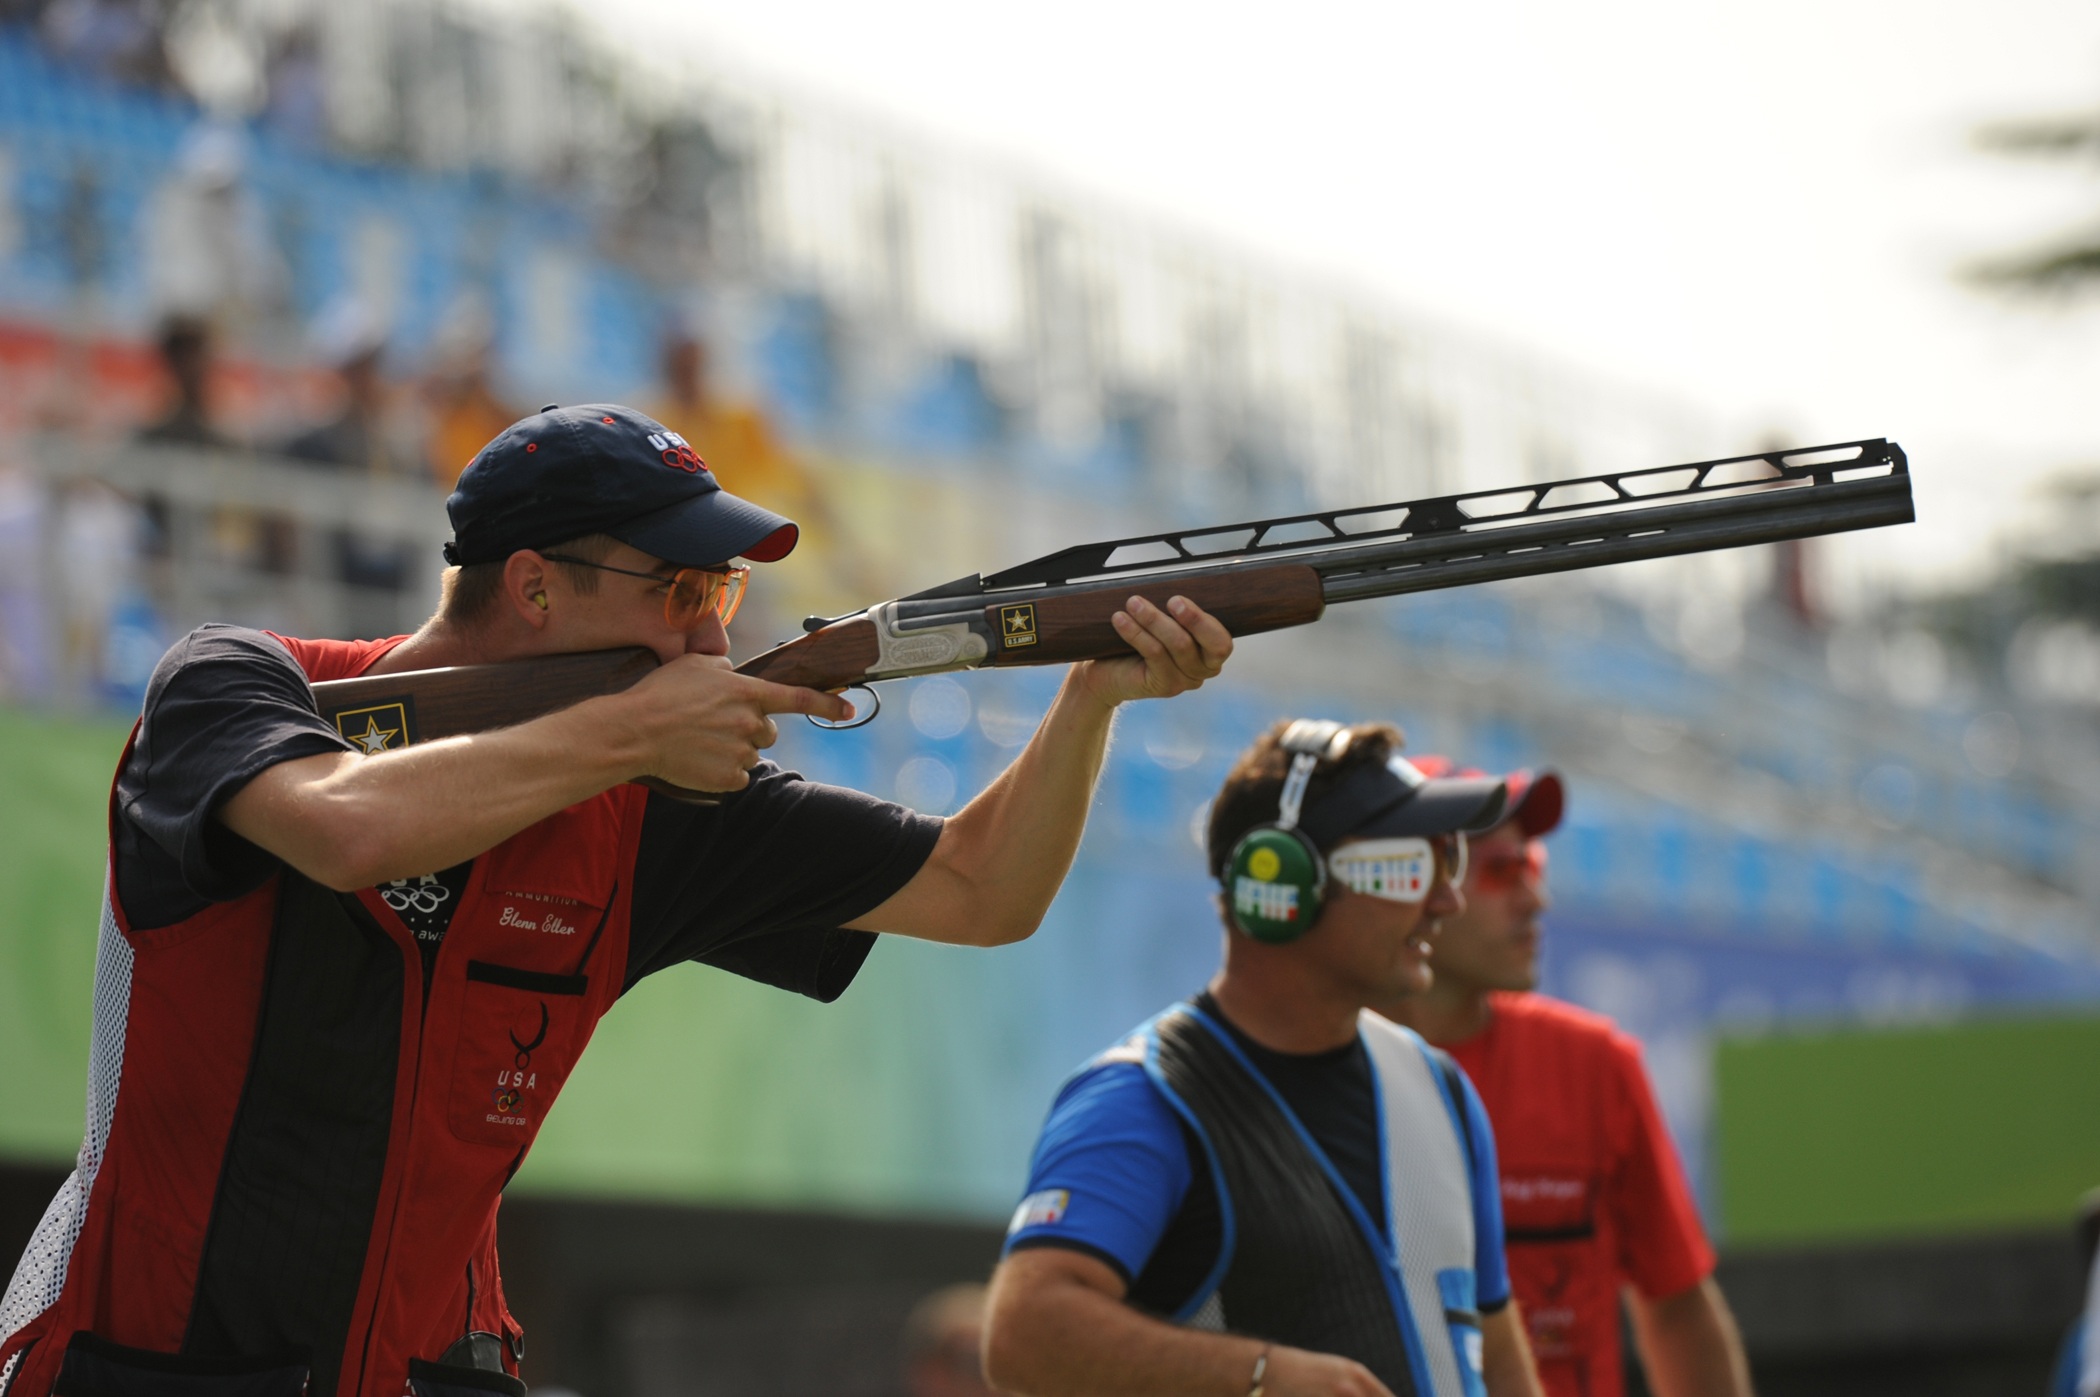
sport, male, recreation, olympics, competition, shooting, sports, gun, shoot, rifle, games, medals, target, aim, trap, shooter, aiming, accuracy, firearm, cross country skiing, outdoor recreation, individual sports, shooting sport, skeet, trap shooting, clay pigeon shooting, skeet shooting